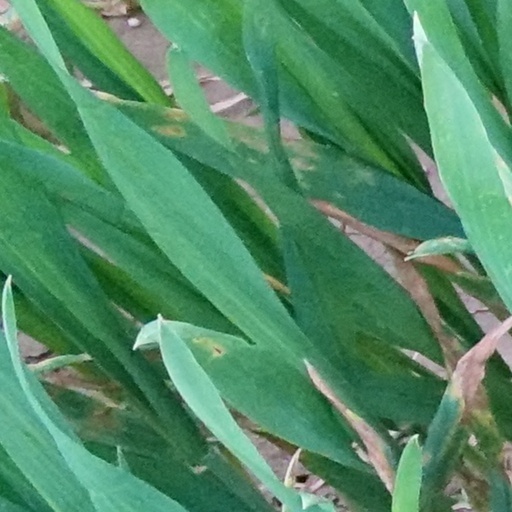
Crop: wheat